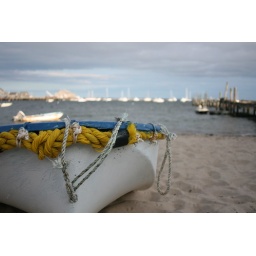
A boat on the beach in Provincetown.